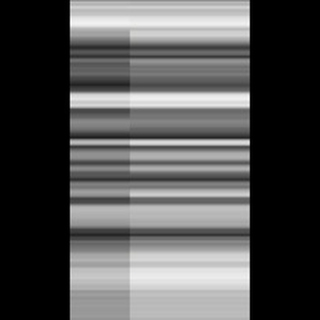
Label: healthy_sugarcane